A. G. van Hamel

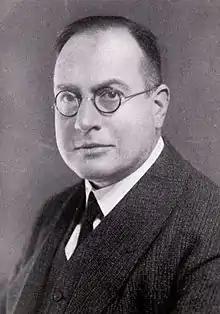
A.G. van Hamel

Anton Gerard van Hamel (5 July 1886 – 23 November 1945) was a Dutch scholar, best known for his contributions to Celtic and Germanic studies, especially those relating to literature, linguistics, philology and mythology. He is not to be confused with his uncle, Anton Gerard van Hamel (1842 – 1907), who was a theologian, professor of French and editor of "De Gids".